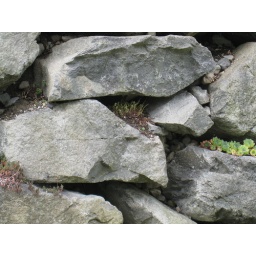
sedum in rock wall 2